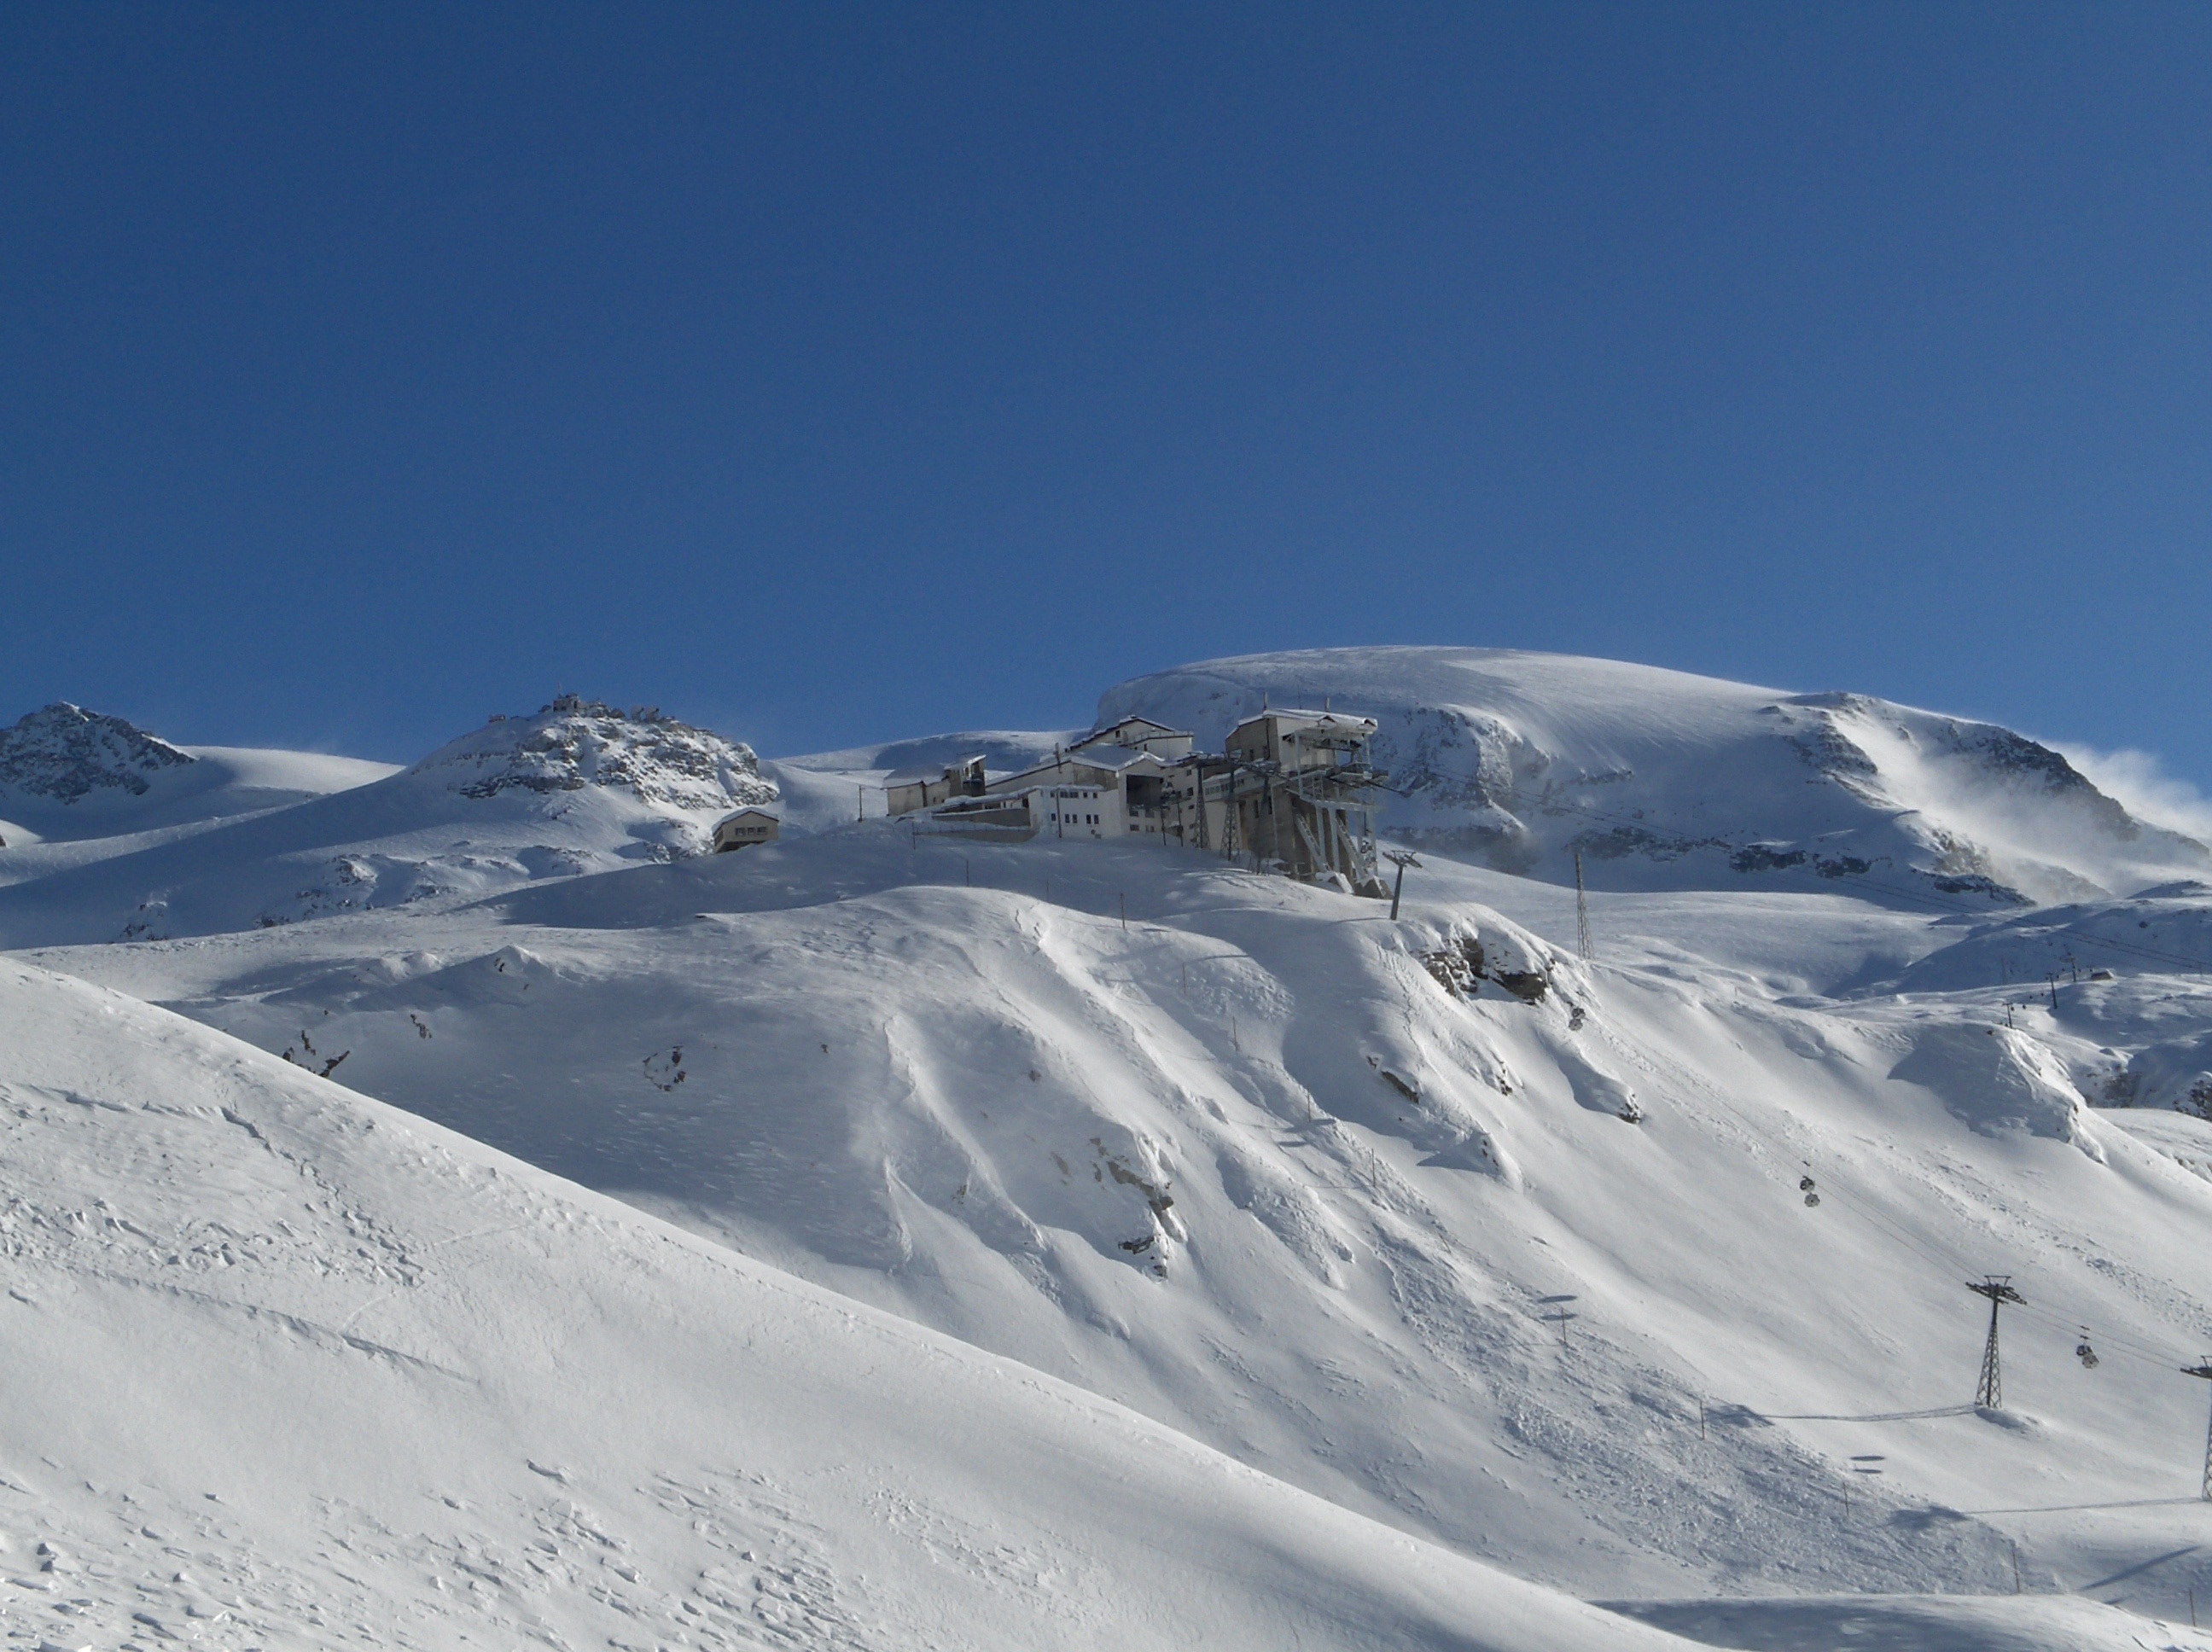
mountain, snow, winter, view, mountain range, weather, skiing, season, ridge, winter sport, resort, mountains, alps, ski, plateau, piste, winter in the mountains, ski touring, the alps, ski mountaineering, ski equipment, mountainous landforms, geological phenomenon